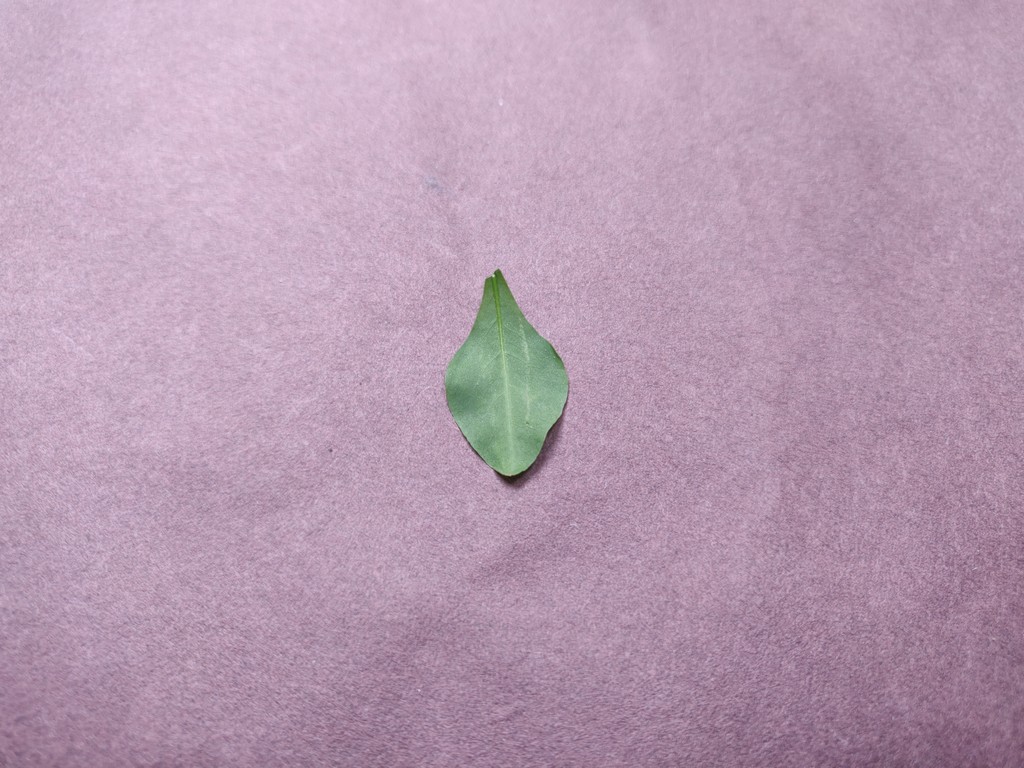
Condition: Healthy
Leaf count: single
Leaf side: back